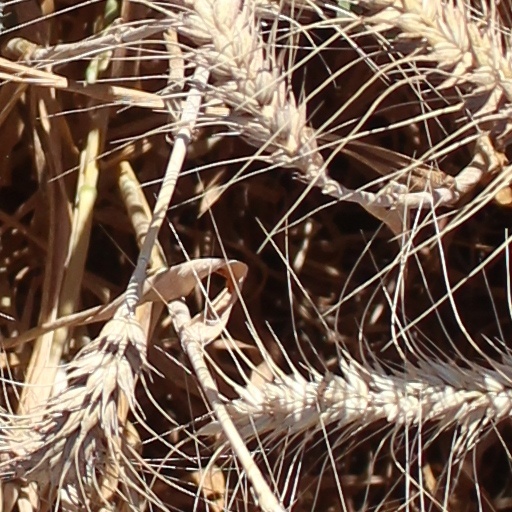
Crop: wheat